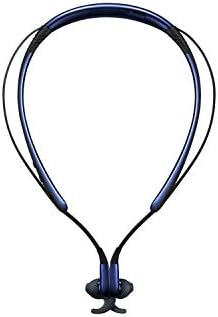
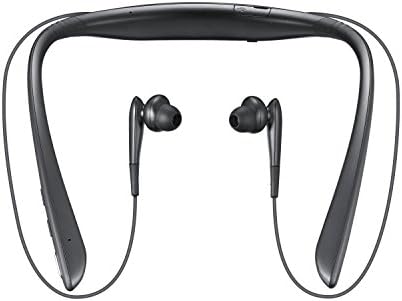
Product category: headphones
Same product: no